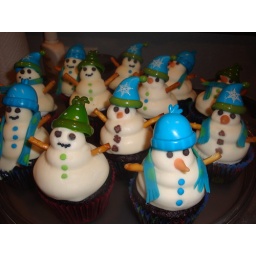
Dark chocolate cake with peppermint marshmallow, dipped in white chocolate and decorated with candy and fondant to look like snowmen.